Amar Praner Priya

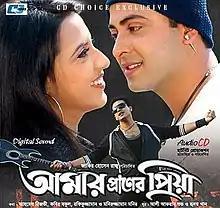
Official Poster

Amar Praner Priya is a 2009 Dhallywood Bengali romantic comedy film directed by Jakir Hossain Raju. The film was released on 20 September 2009, on Eid-ul-Fitr and went on to become a box-office success in Bangladesh, primarily noted for its soundtrack & choreography. The film stars Shakib Khan, Mim and Misha Sawdagor, Prabir Mitra, Rehana Jolly, Khaleda Akter Kolpona and many more. The movie is a remake of Telugu language film "Aatadista" (2008).